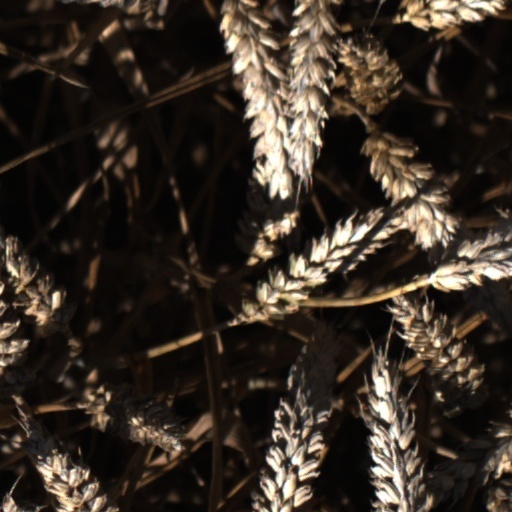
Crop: wheat